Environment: real
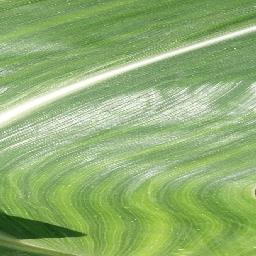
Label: healthy